List of aircraft engines

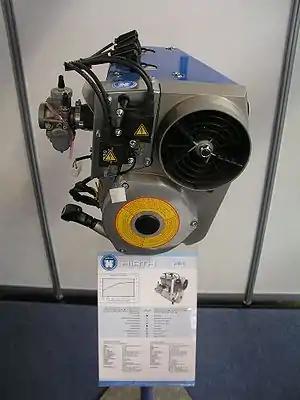
Hirth 2702

Hirth Motoren GmbH was merged with Heinkel to make "Heinkel-Hirth" in 1941.